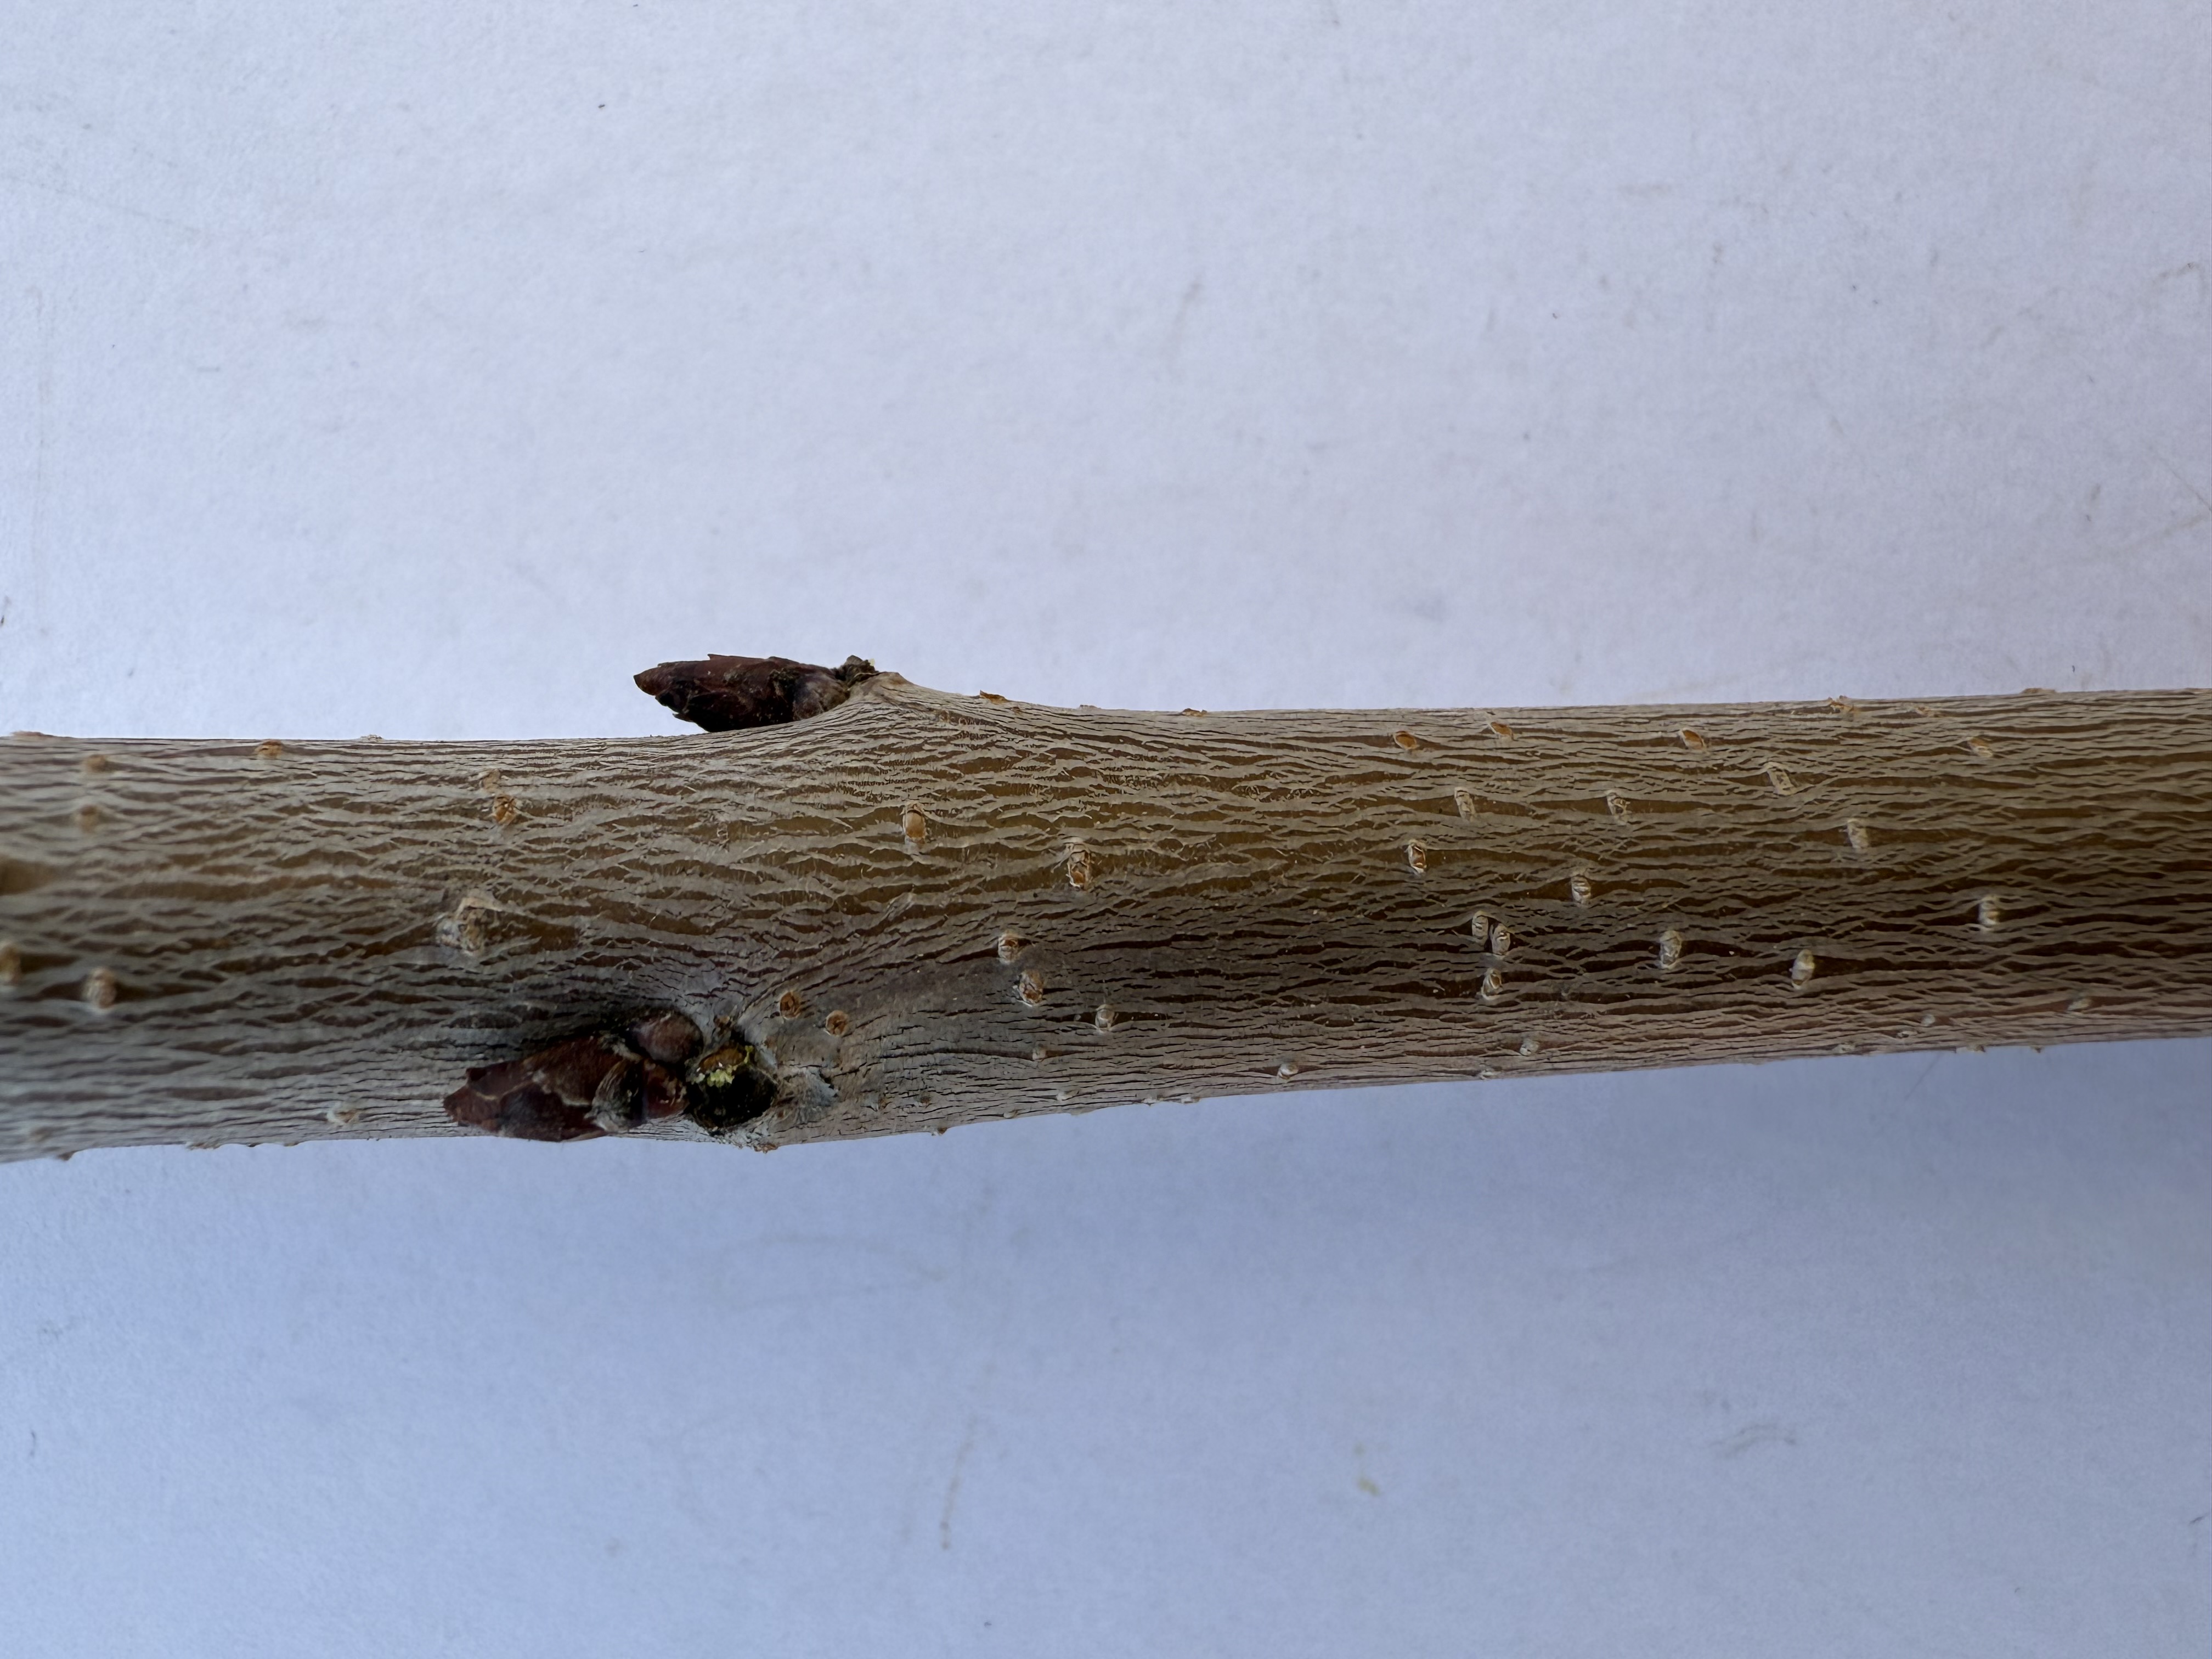
Variety: Napolyon Cherry